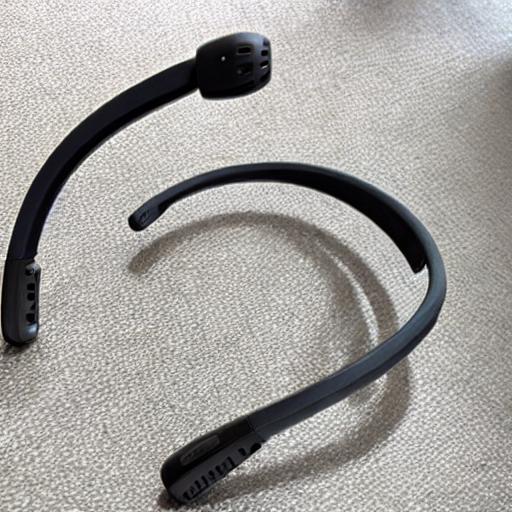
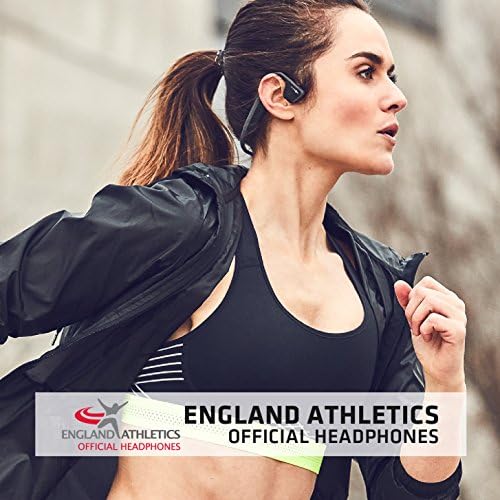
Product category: headphones
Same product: no